Four Lane Ends Interchange

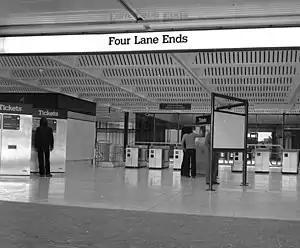
Interchange concourse before redevelopment in 2004

The Four Lane Ends Interchange is a multimodal transport hub in the borough of North Tyneside in the English metropolitan county of Tyne and Wear. It includes a station on the Tyne and Wear Metro, a bus station and a multi-storey car park. The metro station opened on 11 August 1980, but it is situated on the site of a previous station that opened in 1864, closed in 1871, and was variously called Benton, Long Benton and Longbenton.